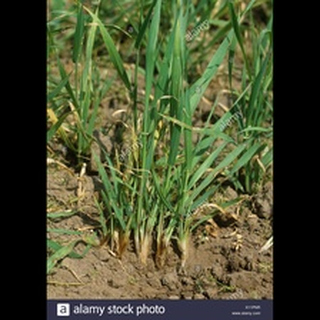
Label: wheat_common_root_rot